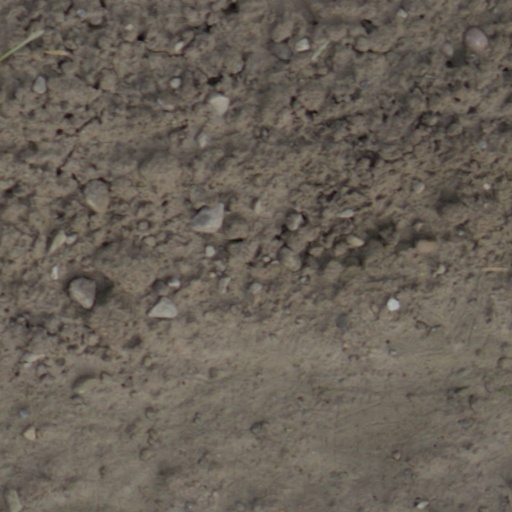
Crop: wheat